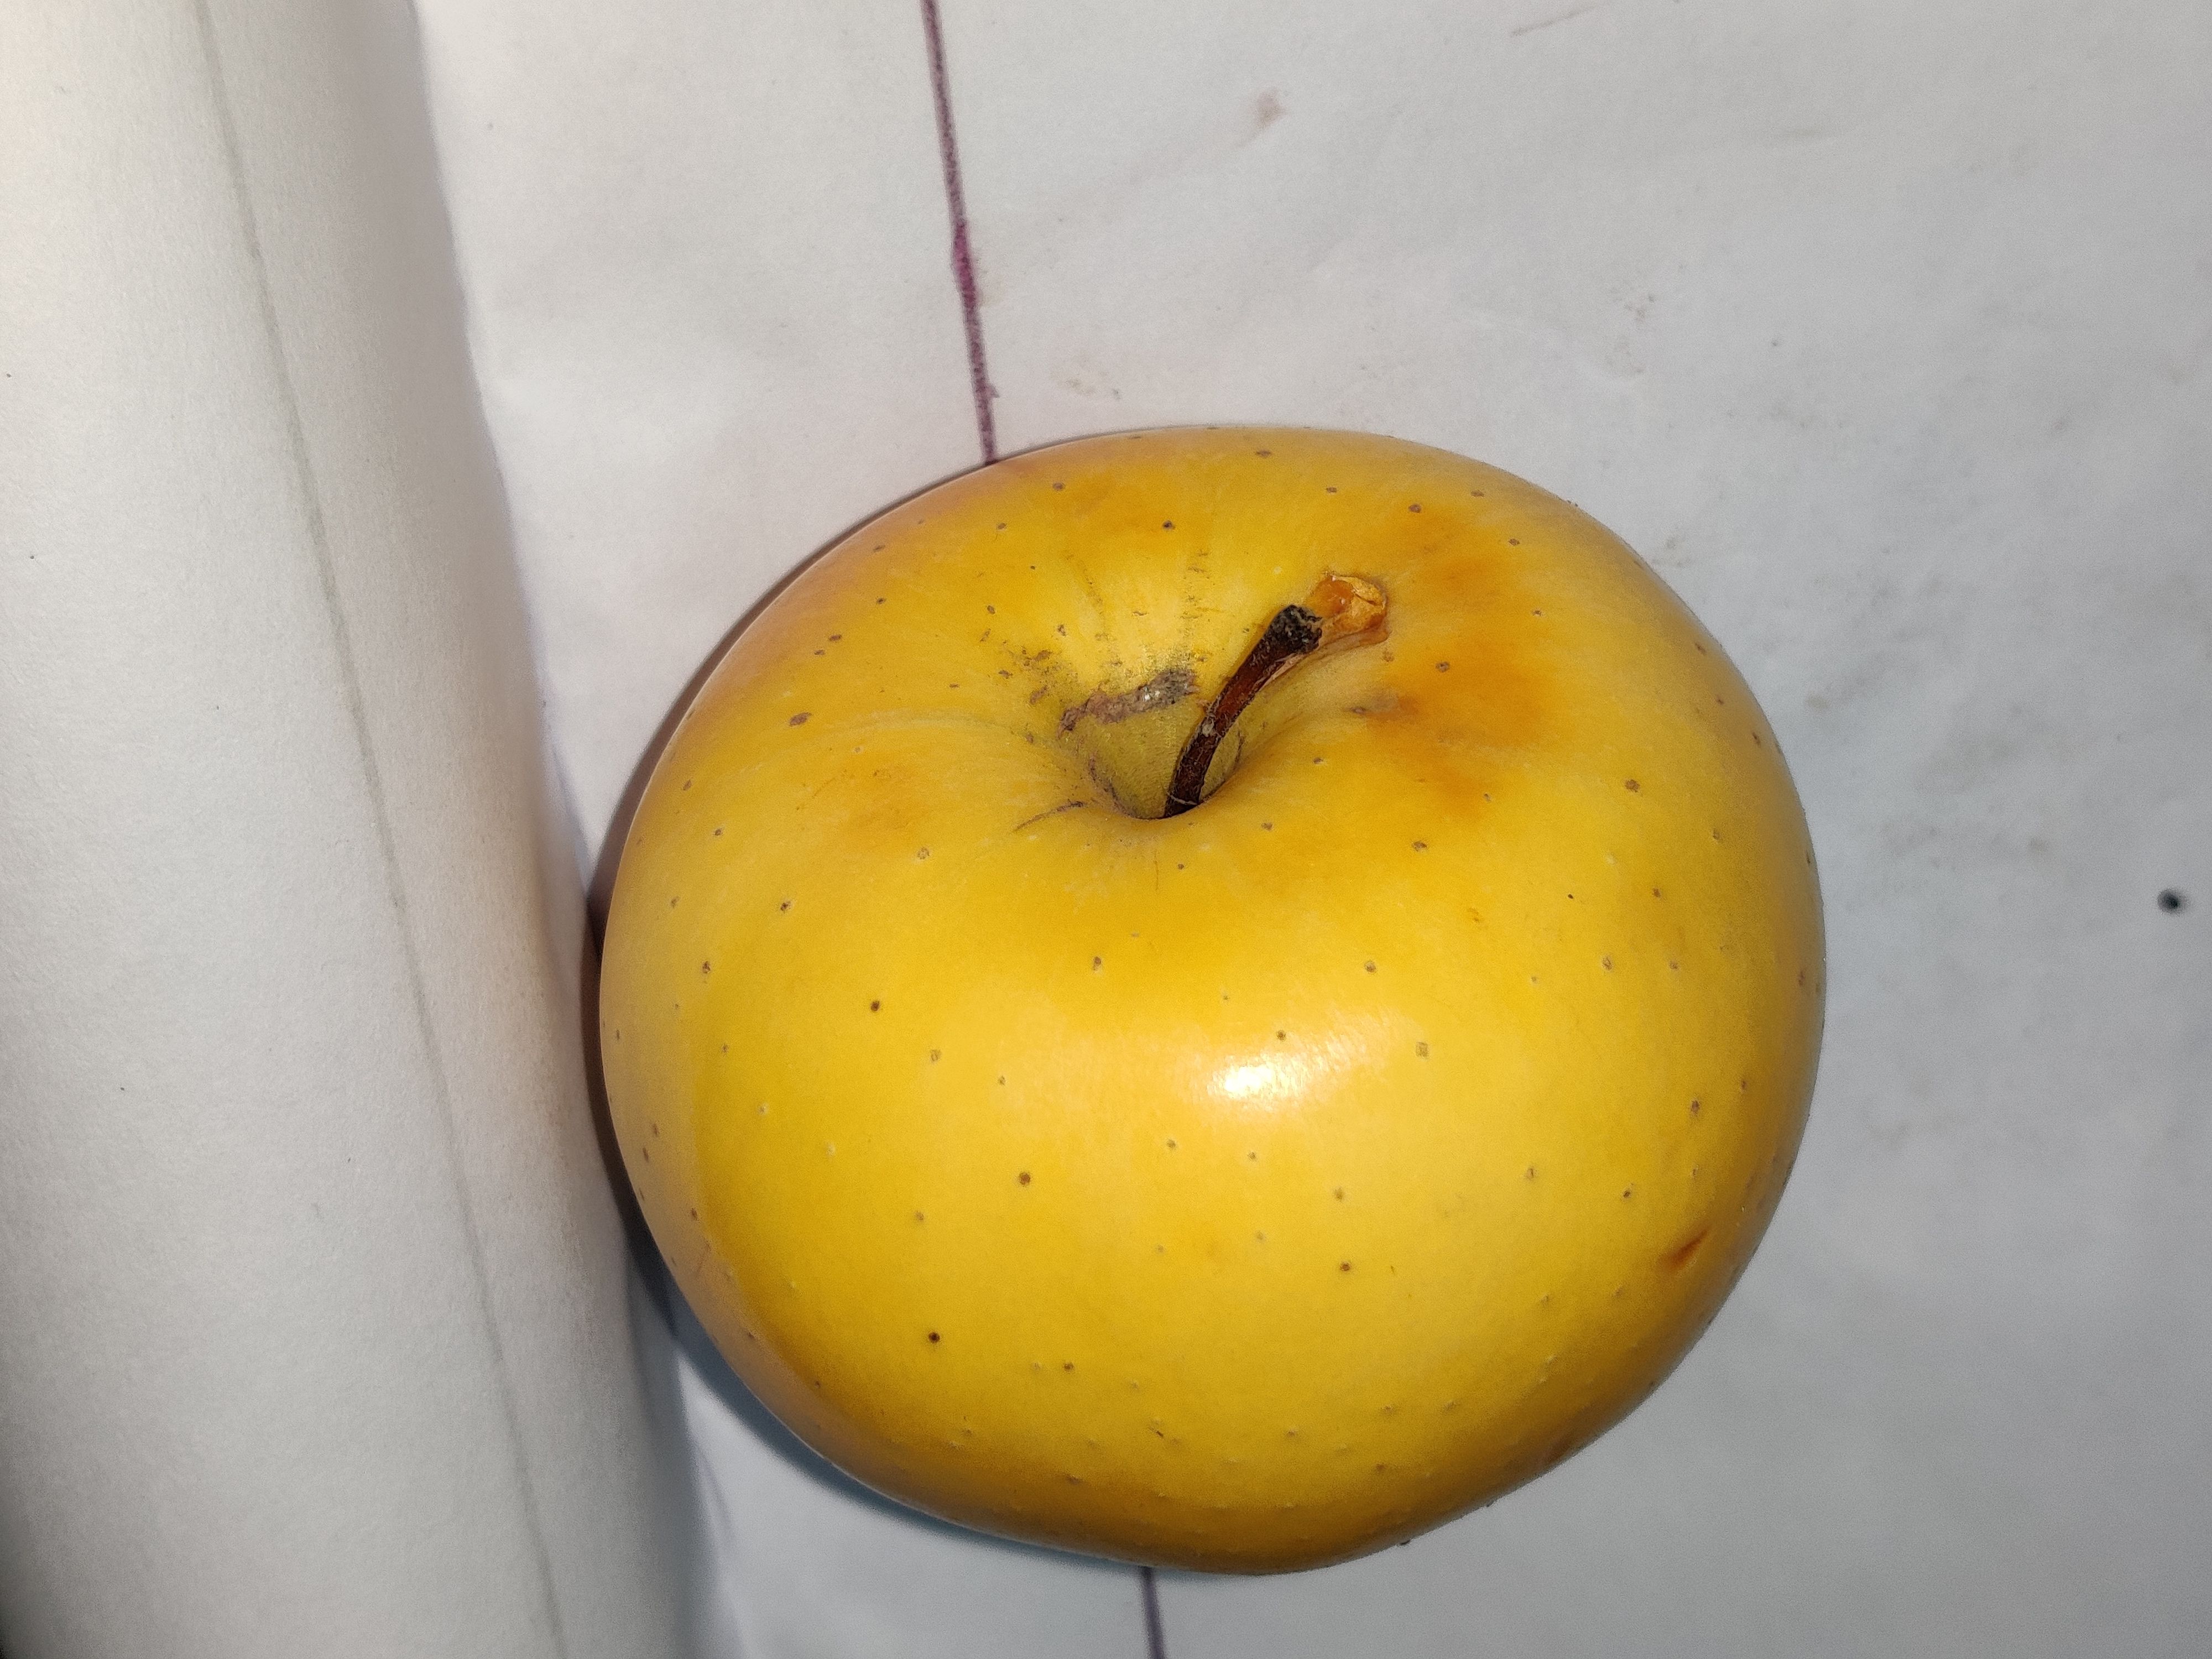
Fruit: apple
Grade: 1st-grade